Damián 666

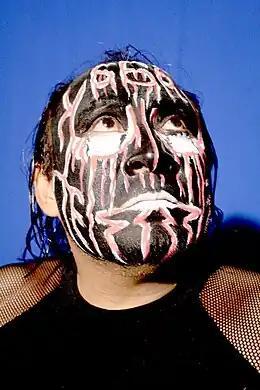
Gomez in 2007

Leonardo Carrera Gómez (born July 9, 1961) is a Mexican professional wrestler best known under the name Damián 666. He has worked for World Championship Wrestling (WCW), Frontier Martial-Arts Wrestling (FMW), Consejo Mundial de Lucha Libre (CMLL), Asistencia Asesoría y Administración (AAA), World Wrestling Association (WWA) and various promotions on the Mexican independent circuit, including "Perros del Mal Producciones" (PdM). Carrera also worked under the ring name Galaxy in WCW, a masked Luchador. Carrera often teams with Halloween, leading to the formation of the team "Mexico's Most Wanted", which has worked extensively in North America for such promotions as Xtreme Pro Wrestling (XPW) and Revolution Pro Wrestling (RPW). Carrera's son currently wrestles on the international independent circuit as Bestia 666.